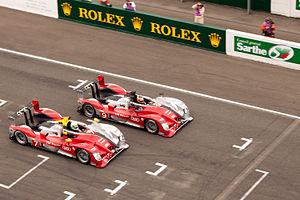
Vainqueur de l'édition 2010 des 24 heures du Mans.
Les 24 Heures du Mans sont une compétition automobile d'une durée de 24 heures, se déroulant en juin sur un circuit routier, au sud de la ville du Mans, dans le département de la Sarthe en France. Cette épreuve, existant depuis 1923, est l'une des trois courses les plus prestigieuses au monde avec le Grand Prix de Monaco et les 500 miles d'Indianapolis.
Le Joest Racing est une écurie automobile fondée en 1978 par Reinhold Joest. Les locaux de l'écurie se trouvent à Wald-Michelbach en Allemagne. Depuis 1984, le Joest Racing a remporté de nombreuses courses en endurance avec différentes marques, dont 13 fois les 24 Heures du Mans. Son fondateur, est un ancien pilote de sport-prototype qui a notamment remporté les 24 Heures de Daytona en 1980 et a terminé deuxième des 24 Heures du Mans la même année avec Jacky Ickx.
Les 24 Heures du Mans 2010 sont la 78ᵉ édition des 24 Heures du Mans et se déroule les 12 et 13 juin 2010 sur le circuit de la Sarthe.